Reptilia (zoo)

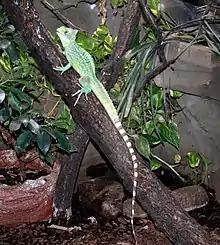
"Basiliscus plumifrons" at Reptilia Zoo

The original Reptilia zoo was established in Vaughan and is housed in a facility. In 2018, it opened a second location in Whitby in a former Rona store. In late 2018, it announced plans to create similar zoos in London and Barrie. London City Council rejected the proposal for a reptile zoo in Westmount Mall. However, the council later reversed course in 2022 and allowed the company to open at Westmount Mall.